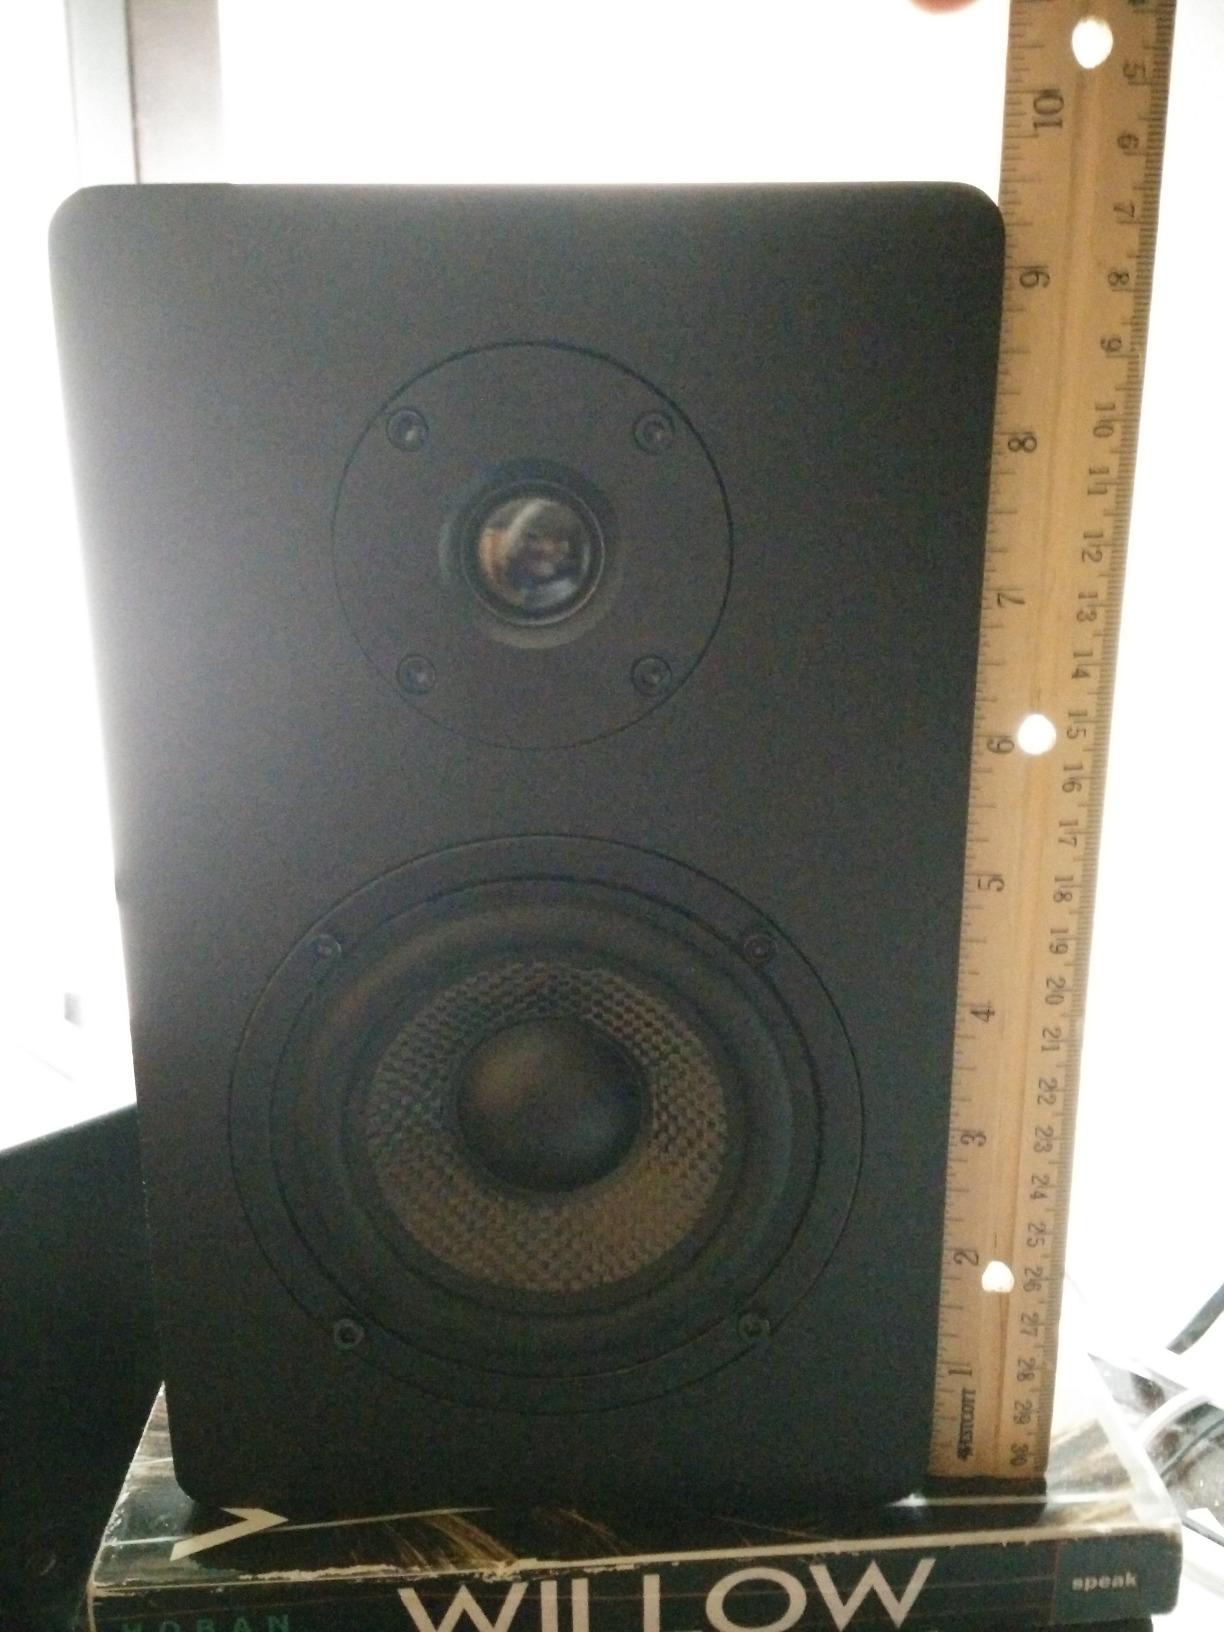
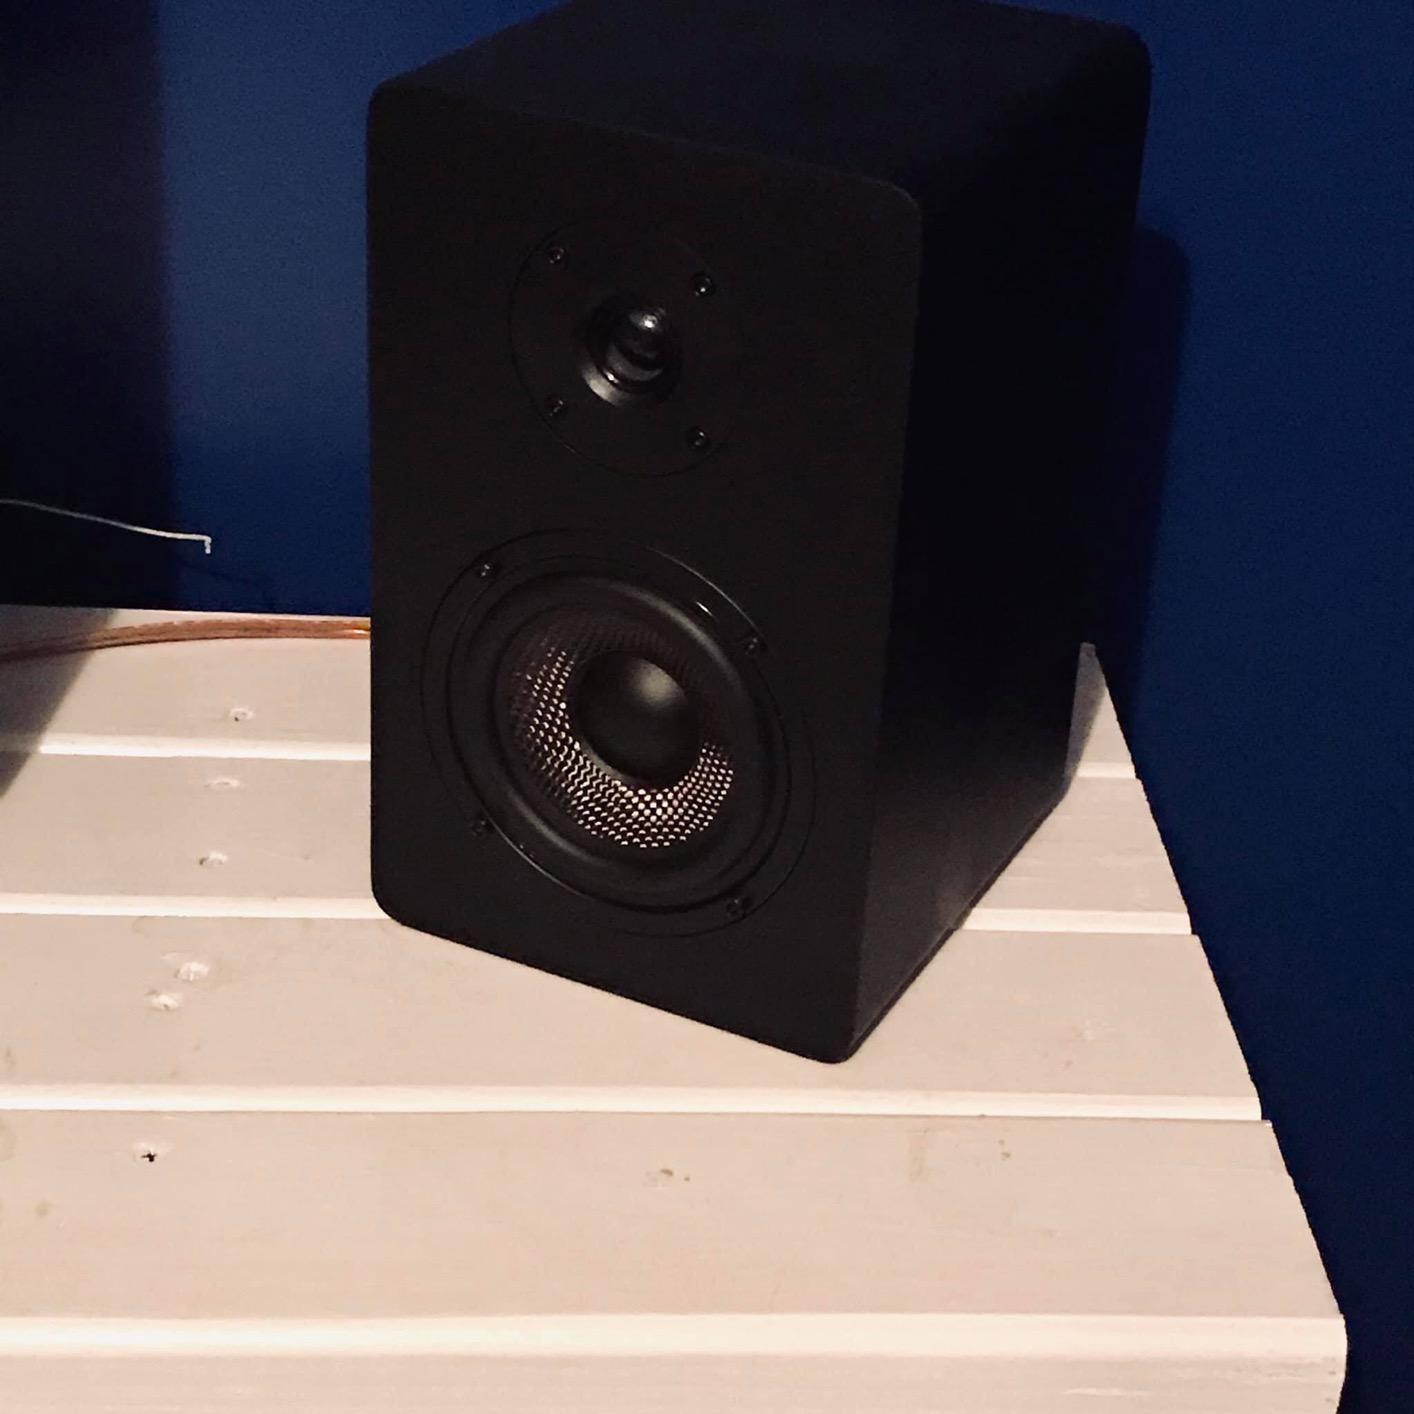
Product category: speaker
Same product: yes